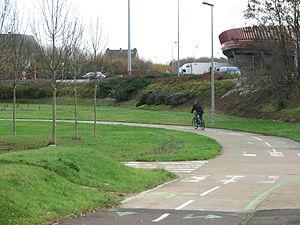
Le boulevard vert au niveau du pont rouge à la limite entre le Mans et Allonnes, sous la rocade ouest.
Le boulevard vert, le plus souvent nommé boulevard nature ou boucle verte est une infrastructure de voirie cycliste et pédestre en cours de réalisation dans la ville du Mans et dans son agglomération.